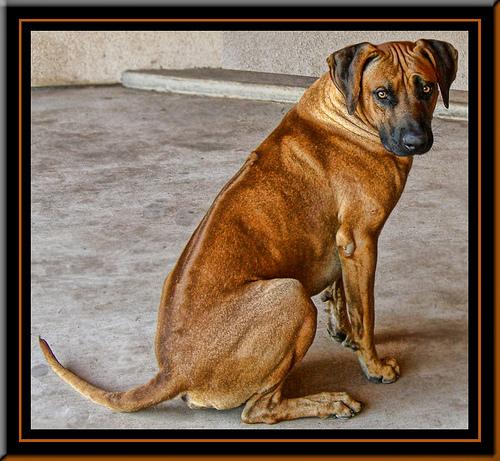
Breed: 230-n000080-Rhodesian_ridgeback